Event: Nepal Earthquake
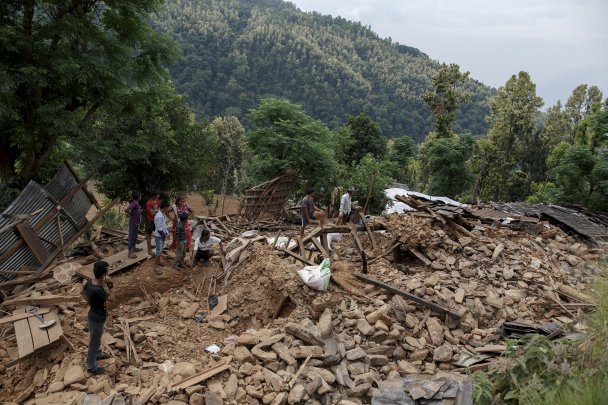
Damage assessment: damage